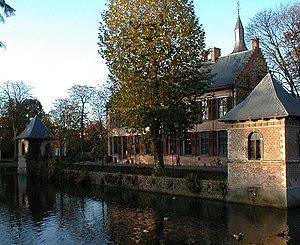
Cette page regroupe l'ensemble des monuments classés de la ville belge de Saint-Nicolas.